Butwal

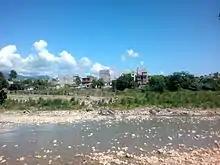
As recently as 1950, Butwal was a minor village on the western bank of Tilottama River (also known as Tinau)

The area was a loose settlement that acted as a trading post between the hilly districts of the Lumbini zone and the Indian plains. Thus, historically Butwal connected Nepali Pahari people with their Indian neighbors. As the British East India Company annexed Awadh from its hereditary rulers while the Shah Dynasty attempted to annex the Terai, Butwal became one of the bones of contention leading to the Gurkha War 1814–16 AD.